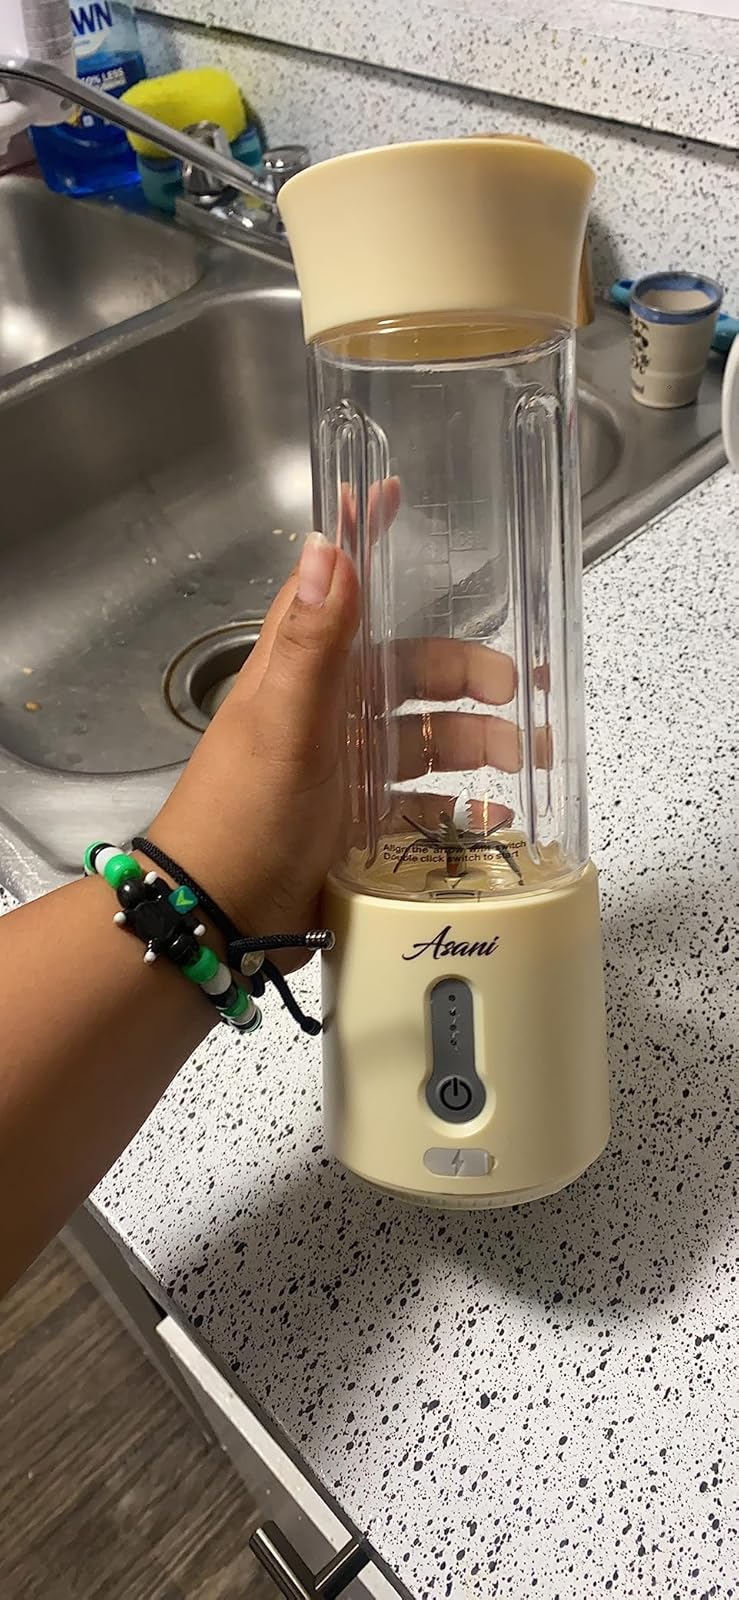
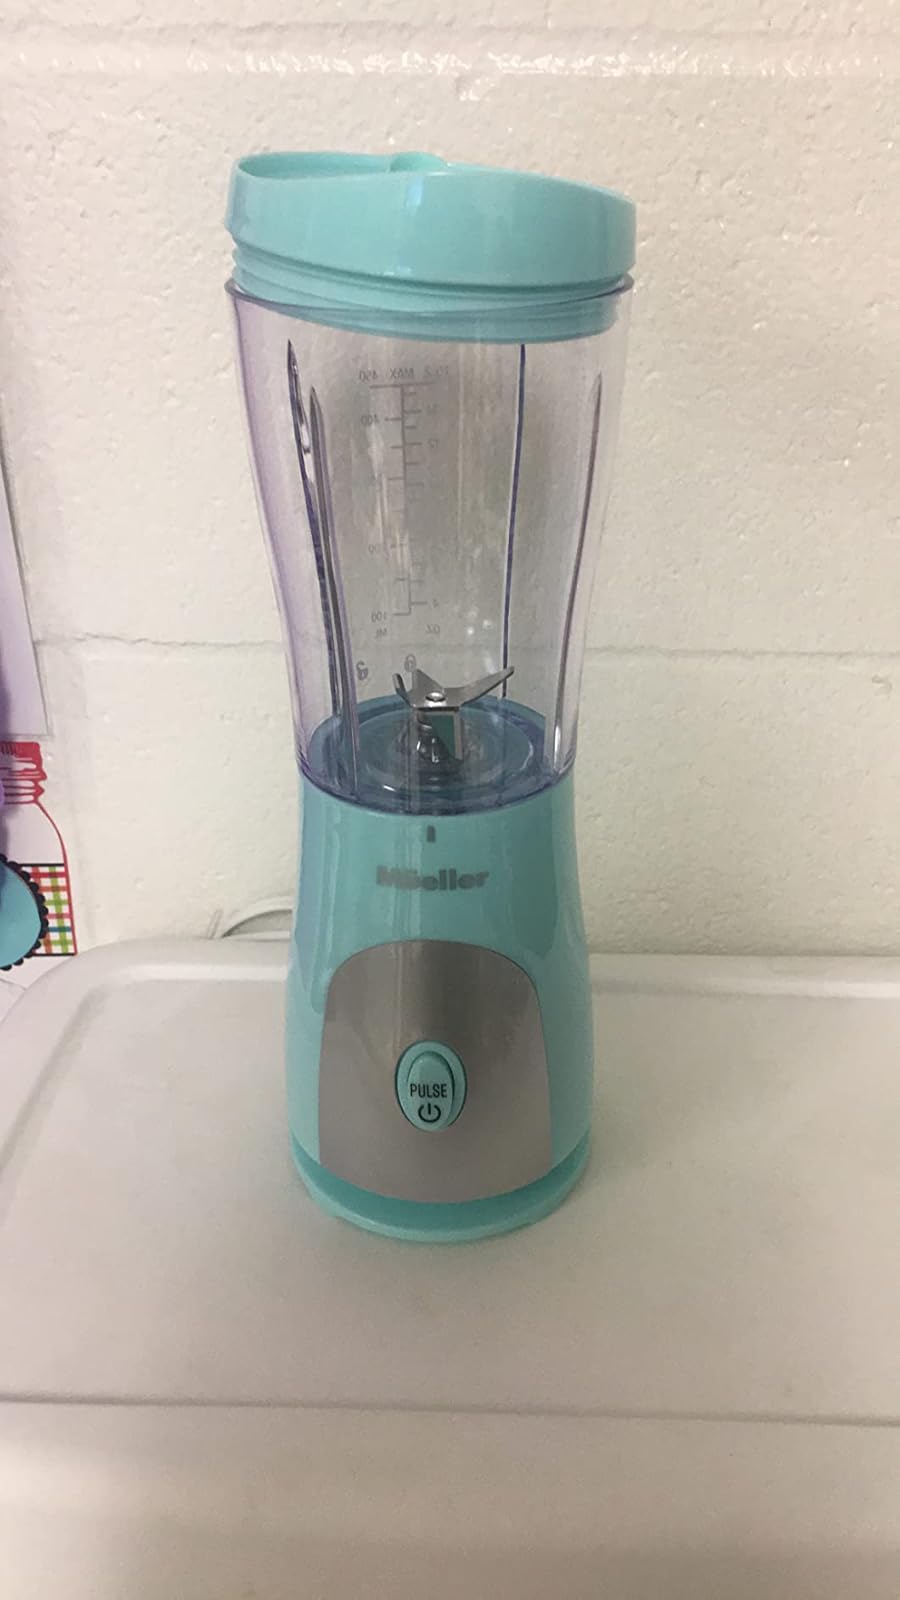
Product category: items_blender
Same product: no